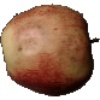
Label: red_apple